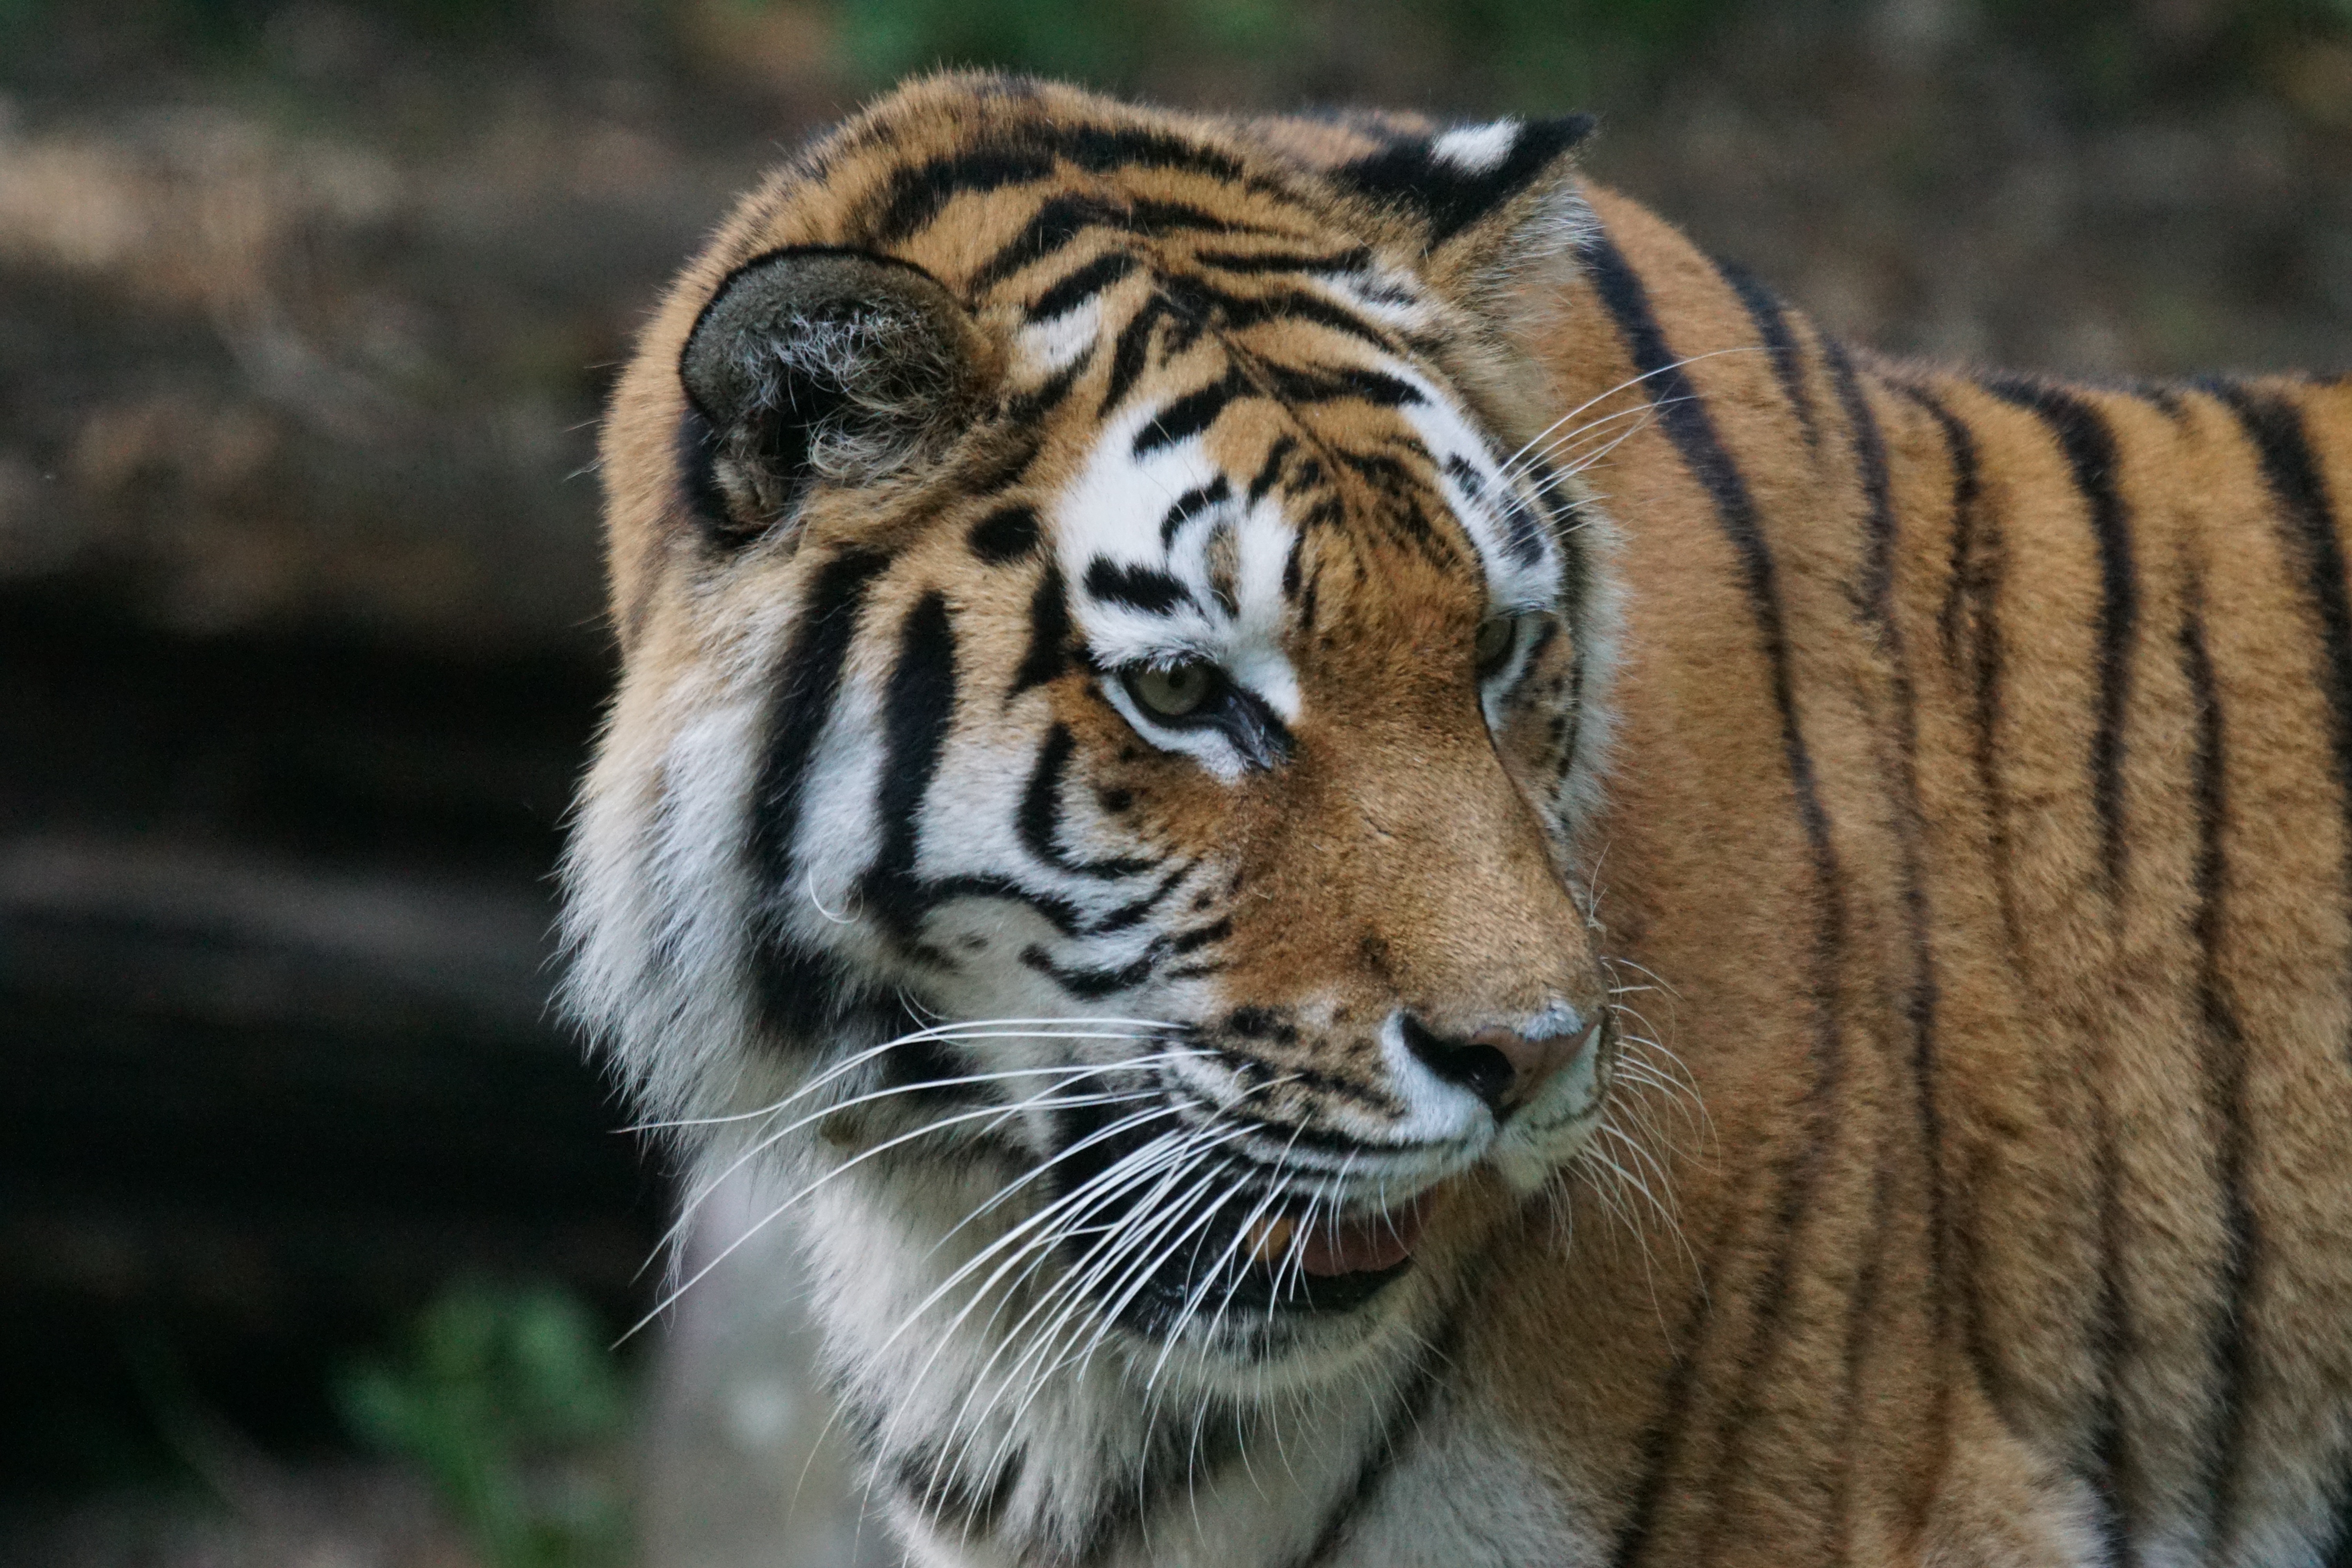
watch, wildlife, zoo, portrait, cat, mammal, predator, fauna, whiskers, tiger, vertebrate, siberian, amurtiger, wildlife photography, dangerous, carnivores, big cats, cat like mammal